The Oxbow Cure

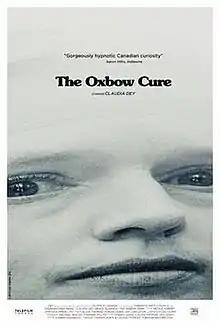
Theatrical release poster

The Oxbow Cure is a 2013 Canadian independent film directed by Yonah Lewis and Calvin Thomas. It stars writer Claudia Dey as Lena, a woman who moves away from the city to a remote cottage in an attempt to heal herself and escape from her past.